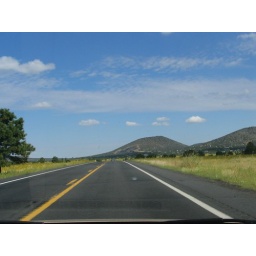
road near grand canyon